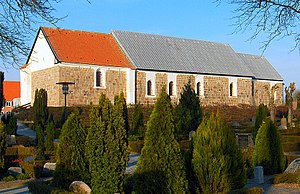
Tårs Kirke (Hjørring Kommune)
Tårs Kirke set fra sydvest
fra sydvest
Tårs Kirke, beliggende i Tårs, ca. 11 kilometer sydøst for Hjørring, i Tårs Sogn i det tidligere Børglum Herred, Hjørring Amt, nu Hjørring Kommune i Vendsyssel.